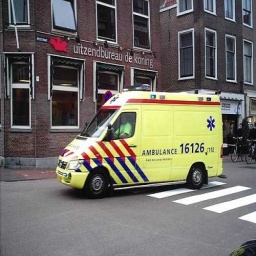
Label: ambulance